Chaos Computer Club

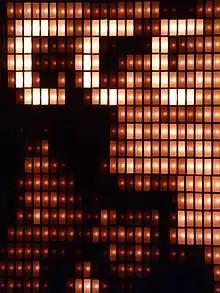
Blinkenlights at the 22nd Chaos Communication Congress

In 2001, the CCC celebrated its twentieth birthday with an interactive light installation dubbed "Project Blinkenlights" that turned the building Haus des Lehrers in Berlin into a giant computer screen. A follow-up installation, "Arcade", was created in 2002 by the CCC for the Bibliothèque nationale de France. Later in October 2008 CCC's Project Blinkenlights went to Toronto, Ontario, Canada with project Stereoscope.